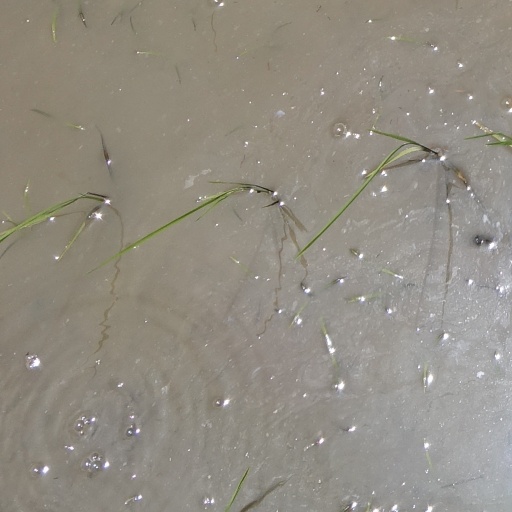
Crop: rice